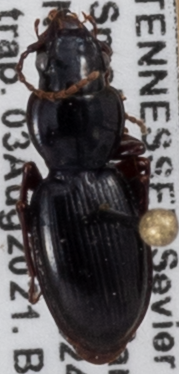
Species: Cyclotrachelus freitagi
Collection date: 2021-08-03
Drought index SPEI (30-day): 0.03
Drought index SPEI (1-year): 0.8
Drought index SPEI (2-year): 1.69